Prawn soup

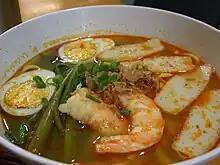
"Penang prawn mee", a Malaysian prawn soup

"Penang prawn mee", also referred to as "har mee", is a prawn soup in Malaysian cuisine, and it is a specialty of Penang, Malaysia. The shells and heads of prawns are typically used to prepare the stock for this soup. "Penang prawn mee" is a street food in Penang.